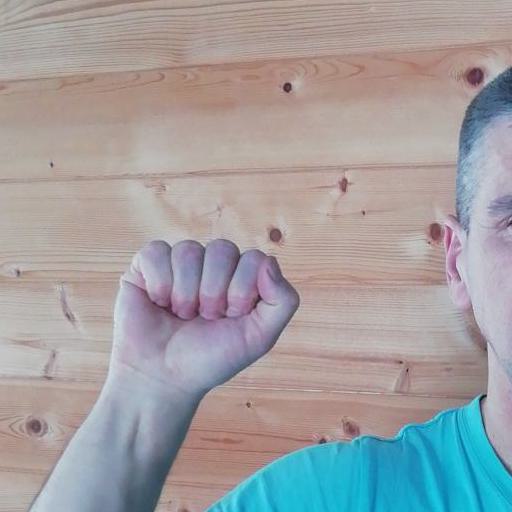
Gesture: fist